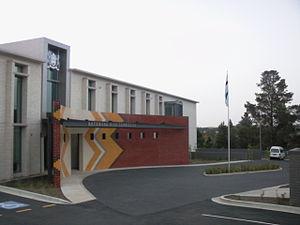
Cet article liste les représentations diplomatiques du Botswana à l'étranger, en excluant les consulats honoraires.